Hermann Keck

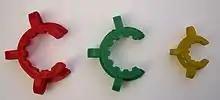
Keck Clips.

Hermann Keck (1919 – 2010) was a German scientist who invented the Keck clip.